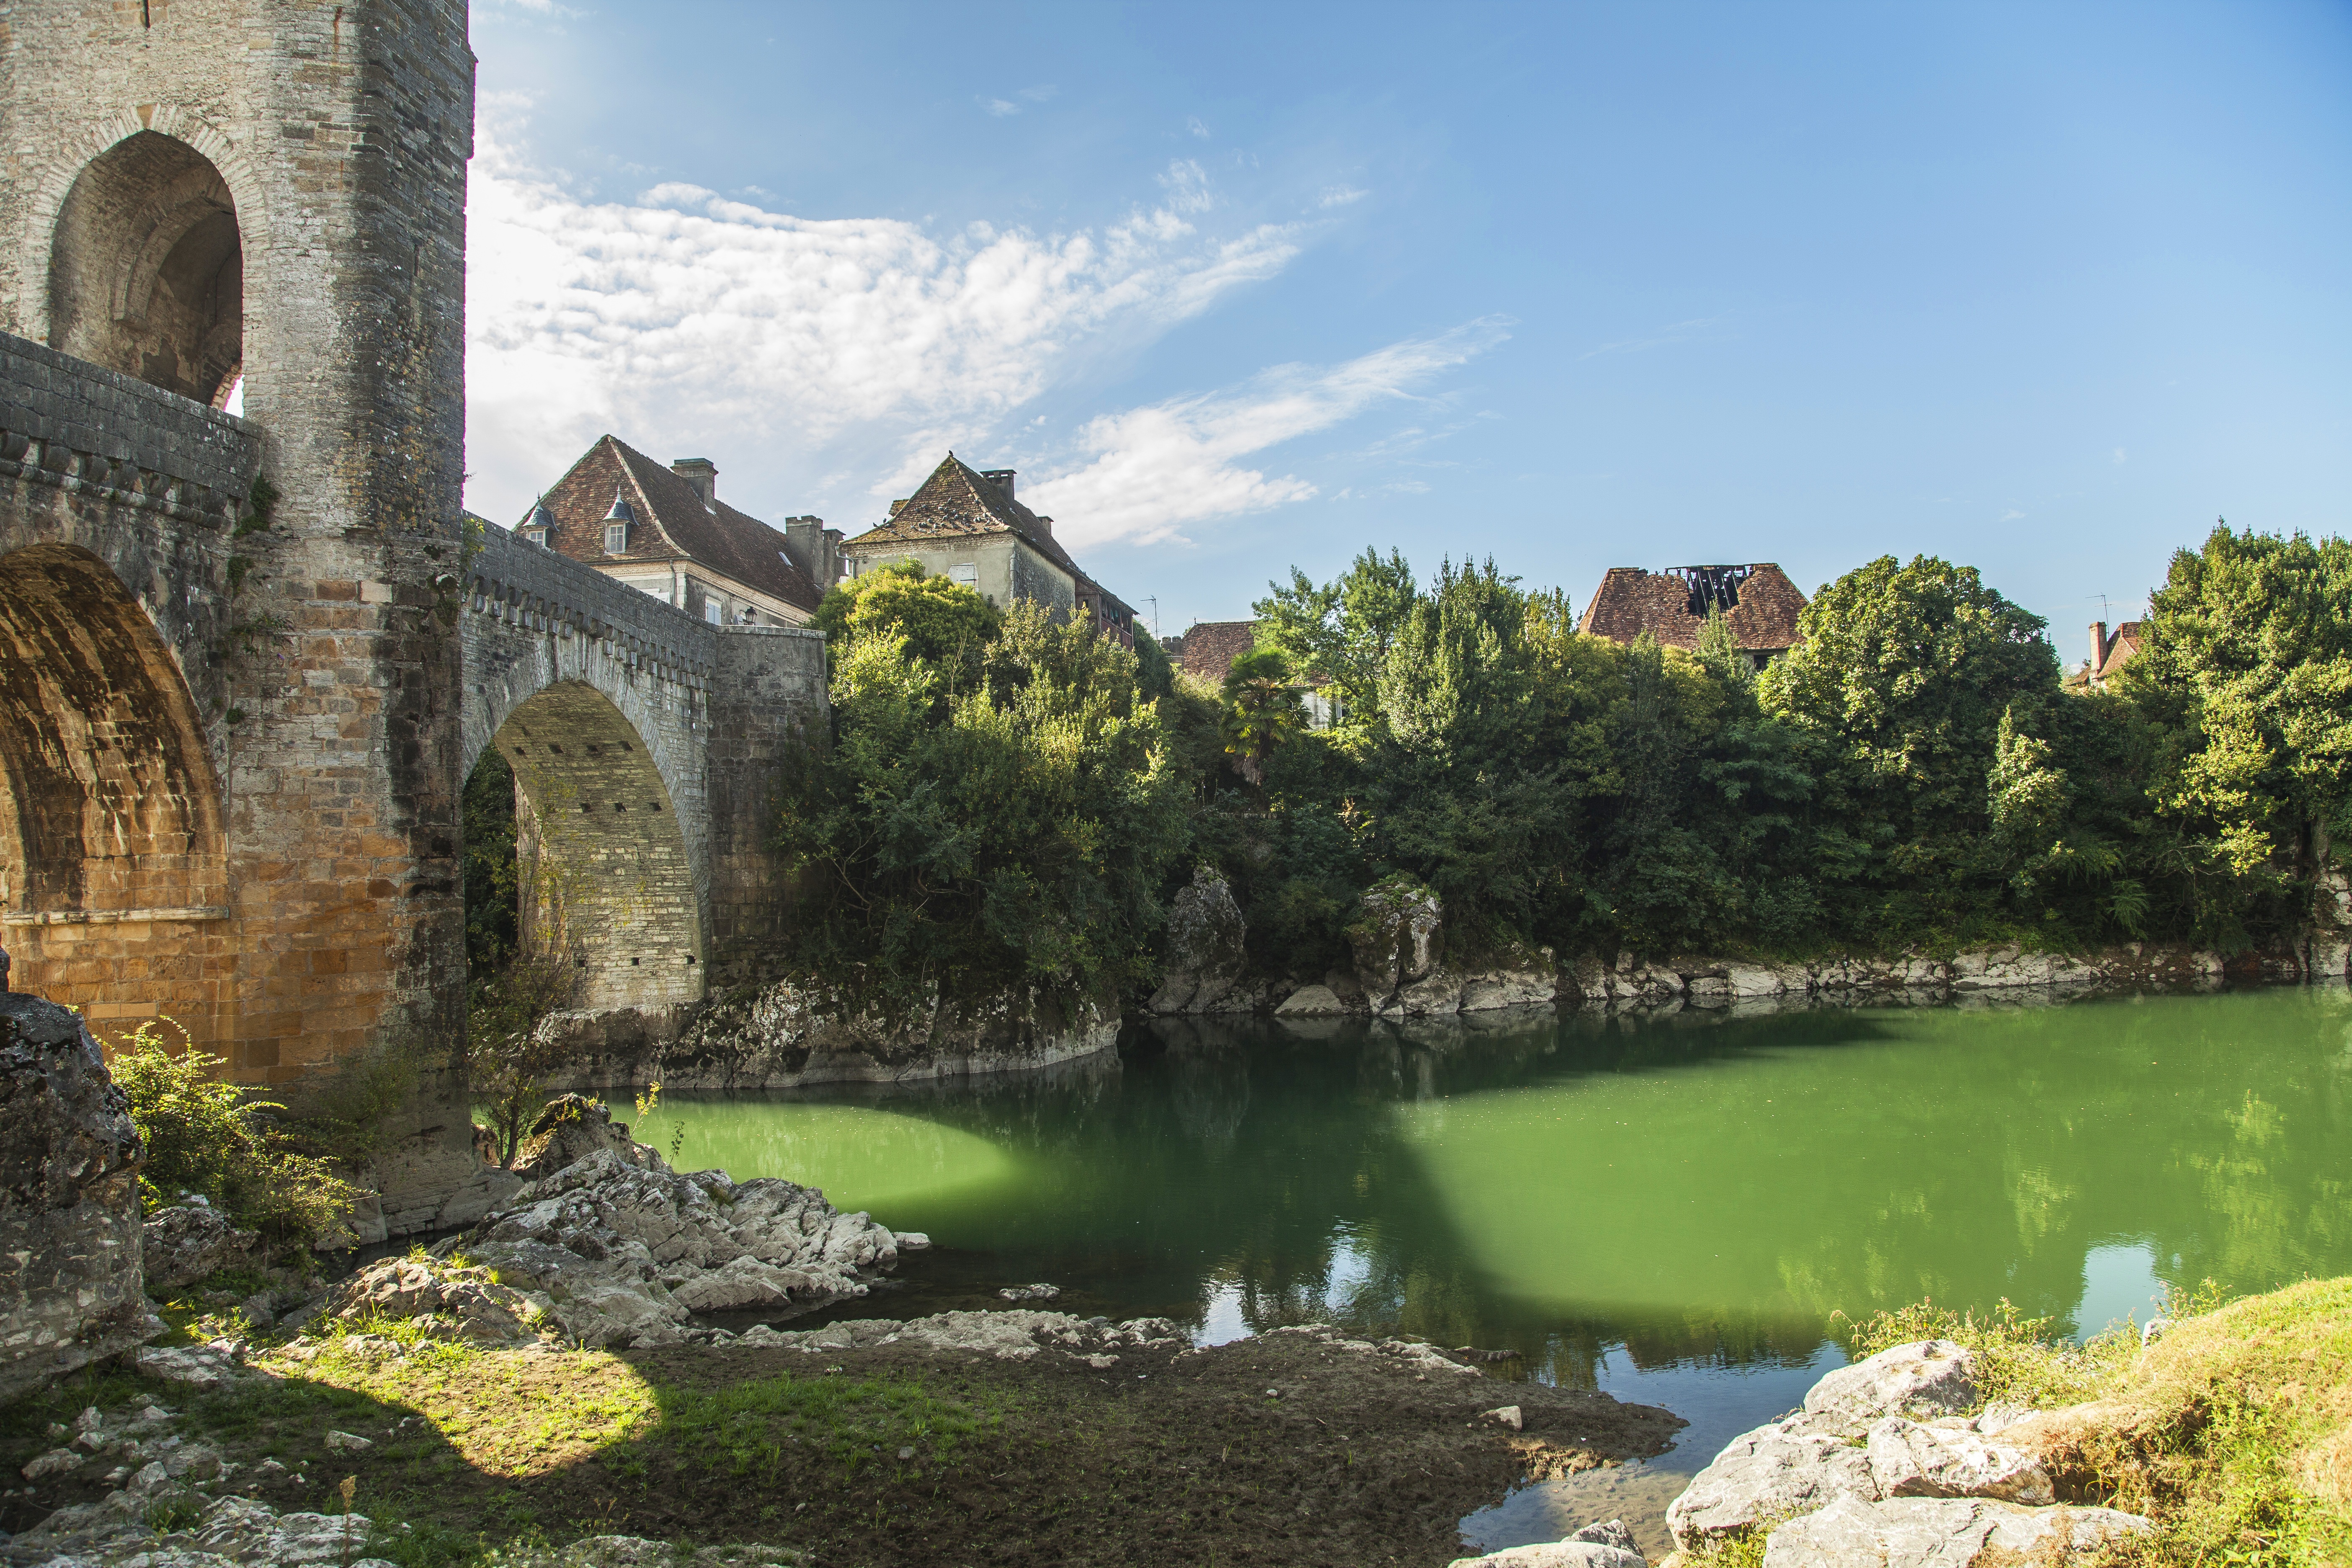
landscape, tree, nature, bridge, river, france, green, relax, ruin, tourism, waterway, navigation, estate, light reflections, water courses, orthez, gave de pau river